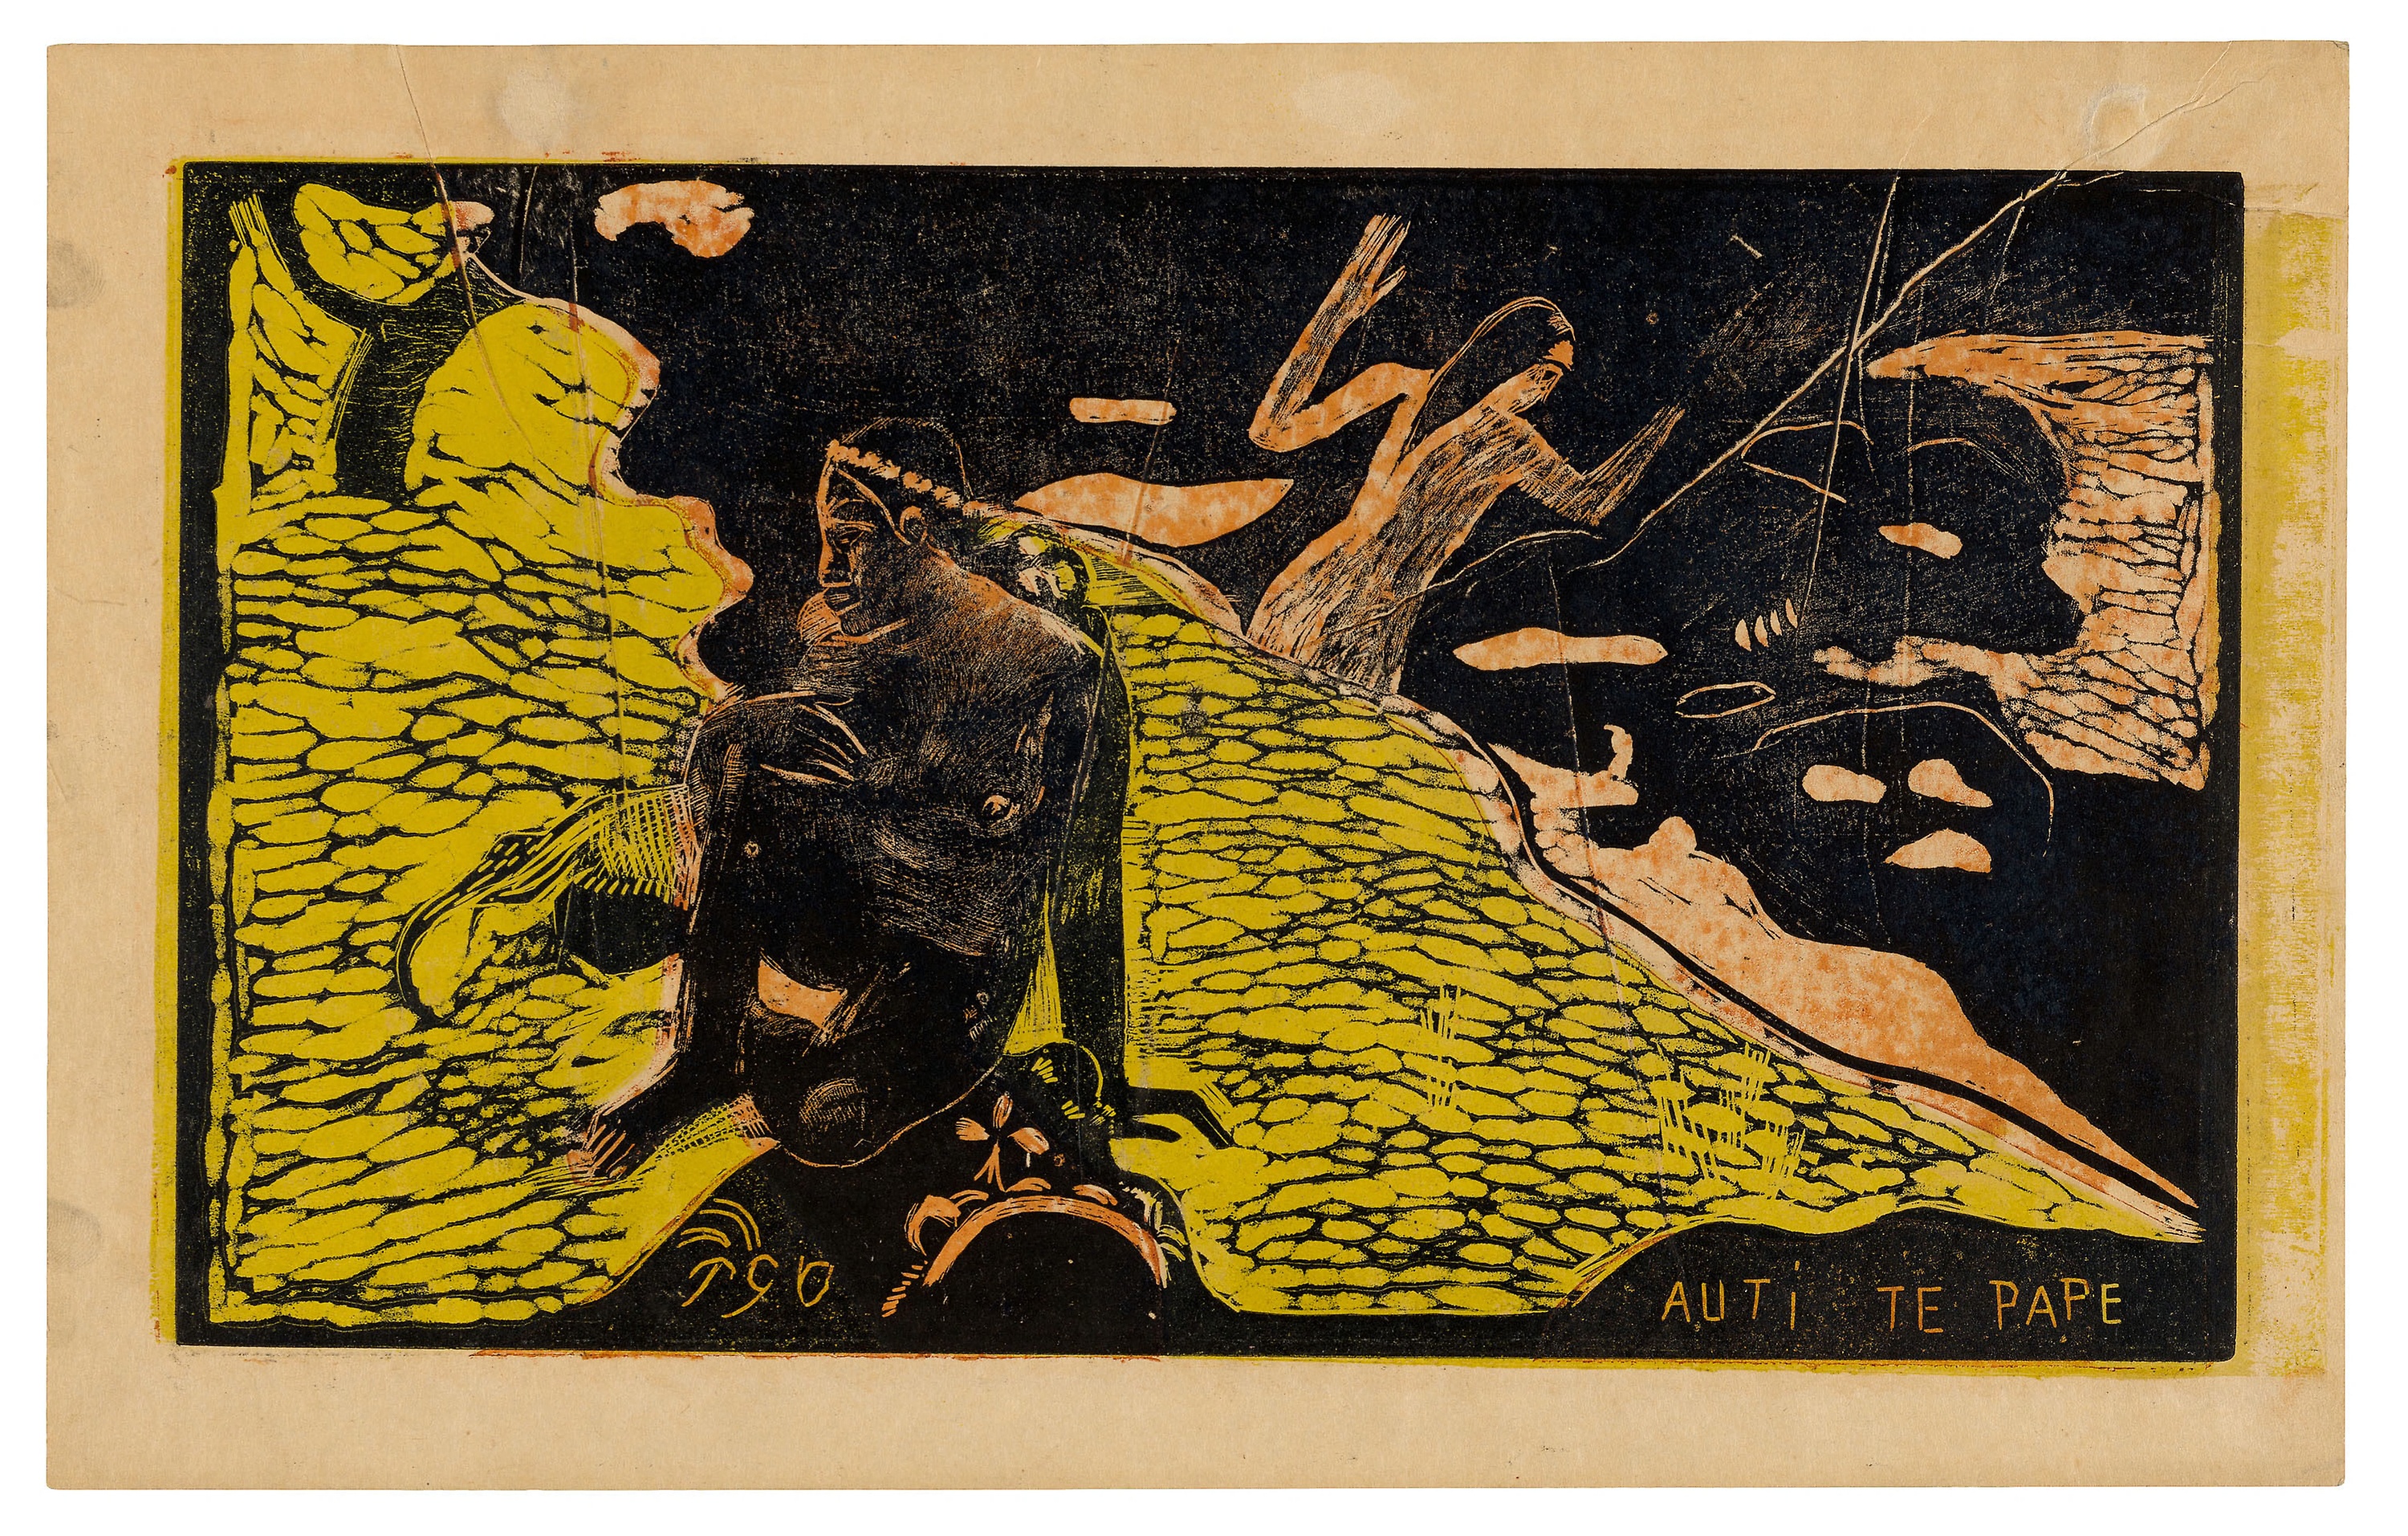
yellow, art, fauna, poster, modern art, illustration, printmaking, picture frame, font, painting, artwork, graphics